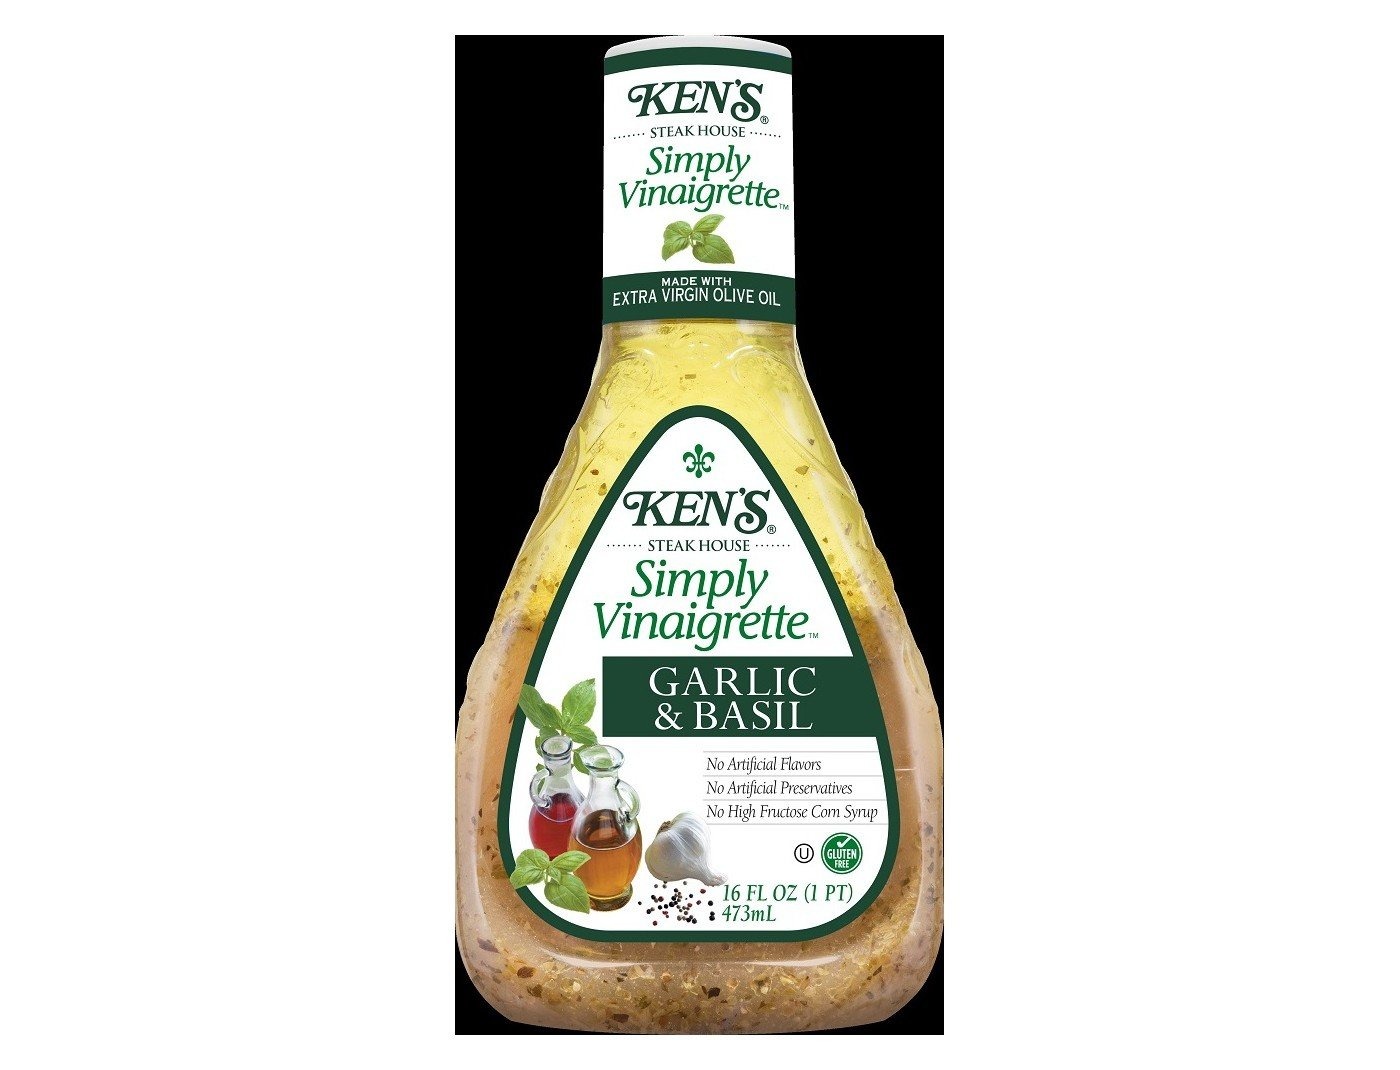
Item Name: KENS VNGRT GARLIC & BASIL
Bullet Point 1: No Artificial Flavors
Bullet Point 2: No Preservatives/No Artificial Preservatives
Bullet Point 3: No High Fructose Corn Syrup
Bullet Point 4: Gluten Free
Value: 16.0
Unit: Fl Oz

Price: 9.31